New York State Route 280

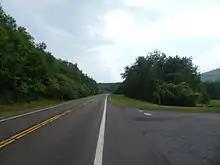
NY 280 through Allegany State Park

At the Pennsylvania state line in South Valley, PA 346 exits the Allegheny National Forest and becomes NY 280 upon entering New York. The route heads north along the eastern edge of the Allegheny Reservoir as East Bank Perimeter Road, clipping the southwestern corner of Allegany State Park prior to entering the Allegany Indian Reservation. NY 280 passes in and out of the park once more before turning to the east toward Quaker Lake as it enters the town of Coldspring. At Quaker Lake, NY 280 penetrates the park boundary once more and intersects Allegany State Park Route 3 (ASP Route 3) at the Quaker Run entrance. Here, NY 280 turns north, traversing a small waterway separating Quaker Lake from the reservoir before reentering the Allegany Indian Reservation limits.